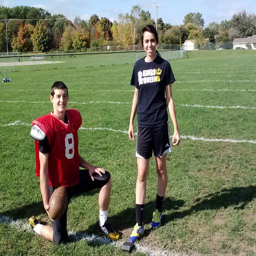
person gets ready to kick a field goal during a football practice along with person .